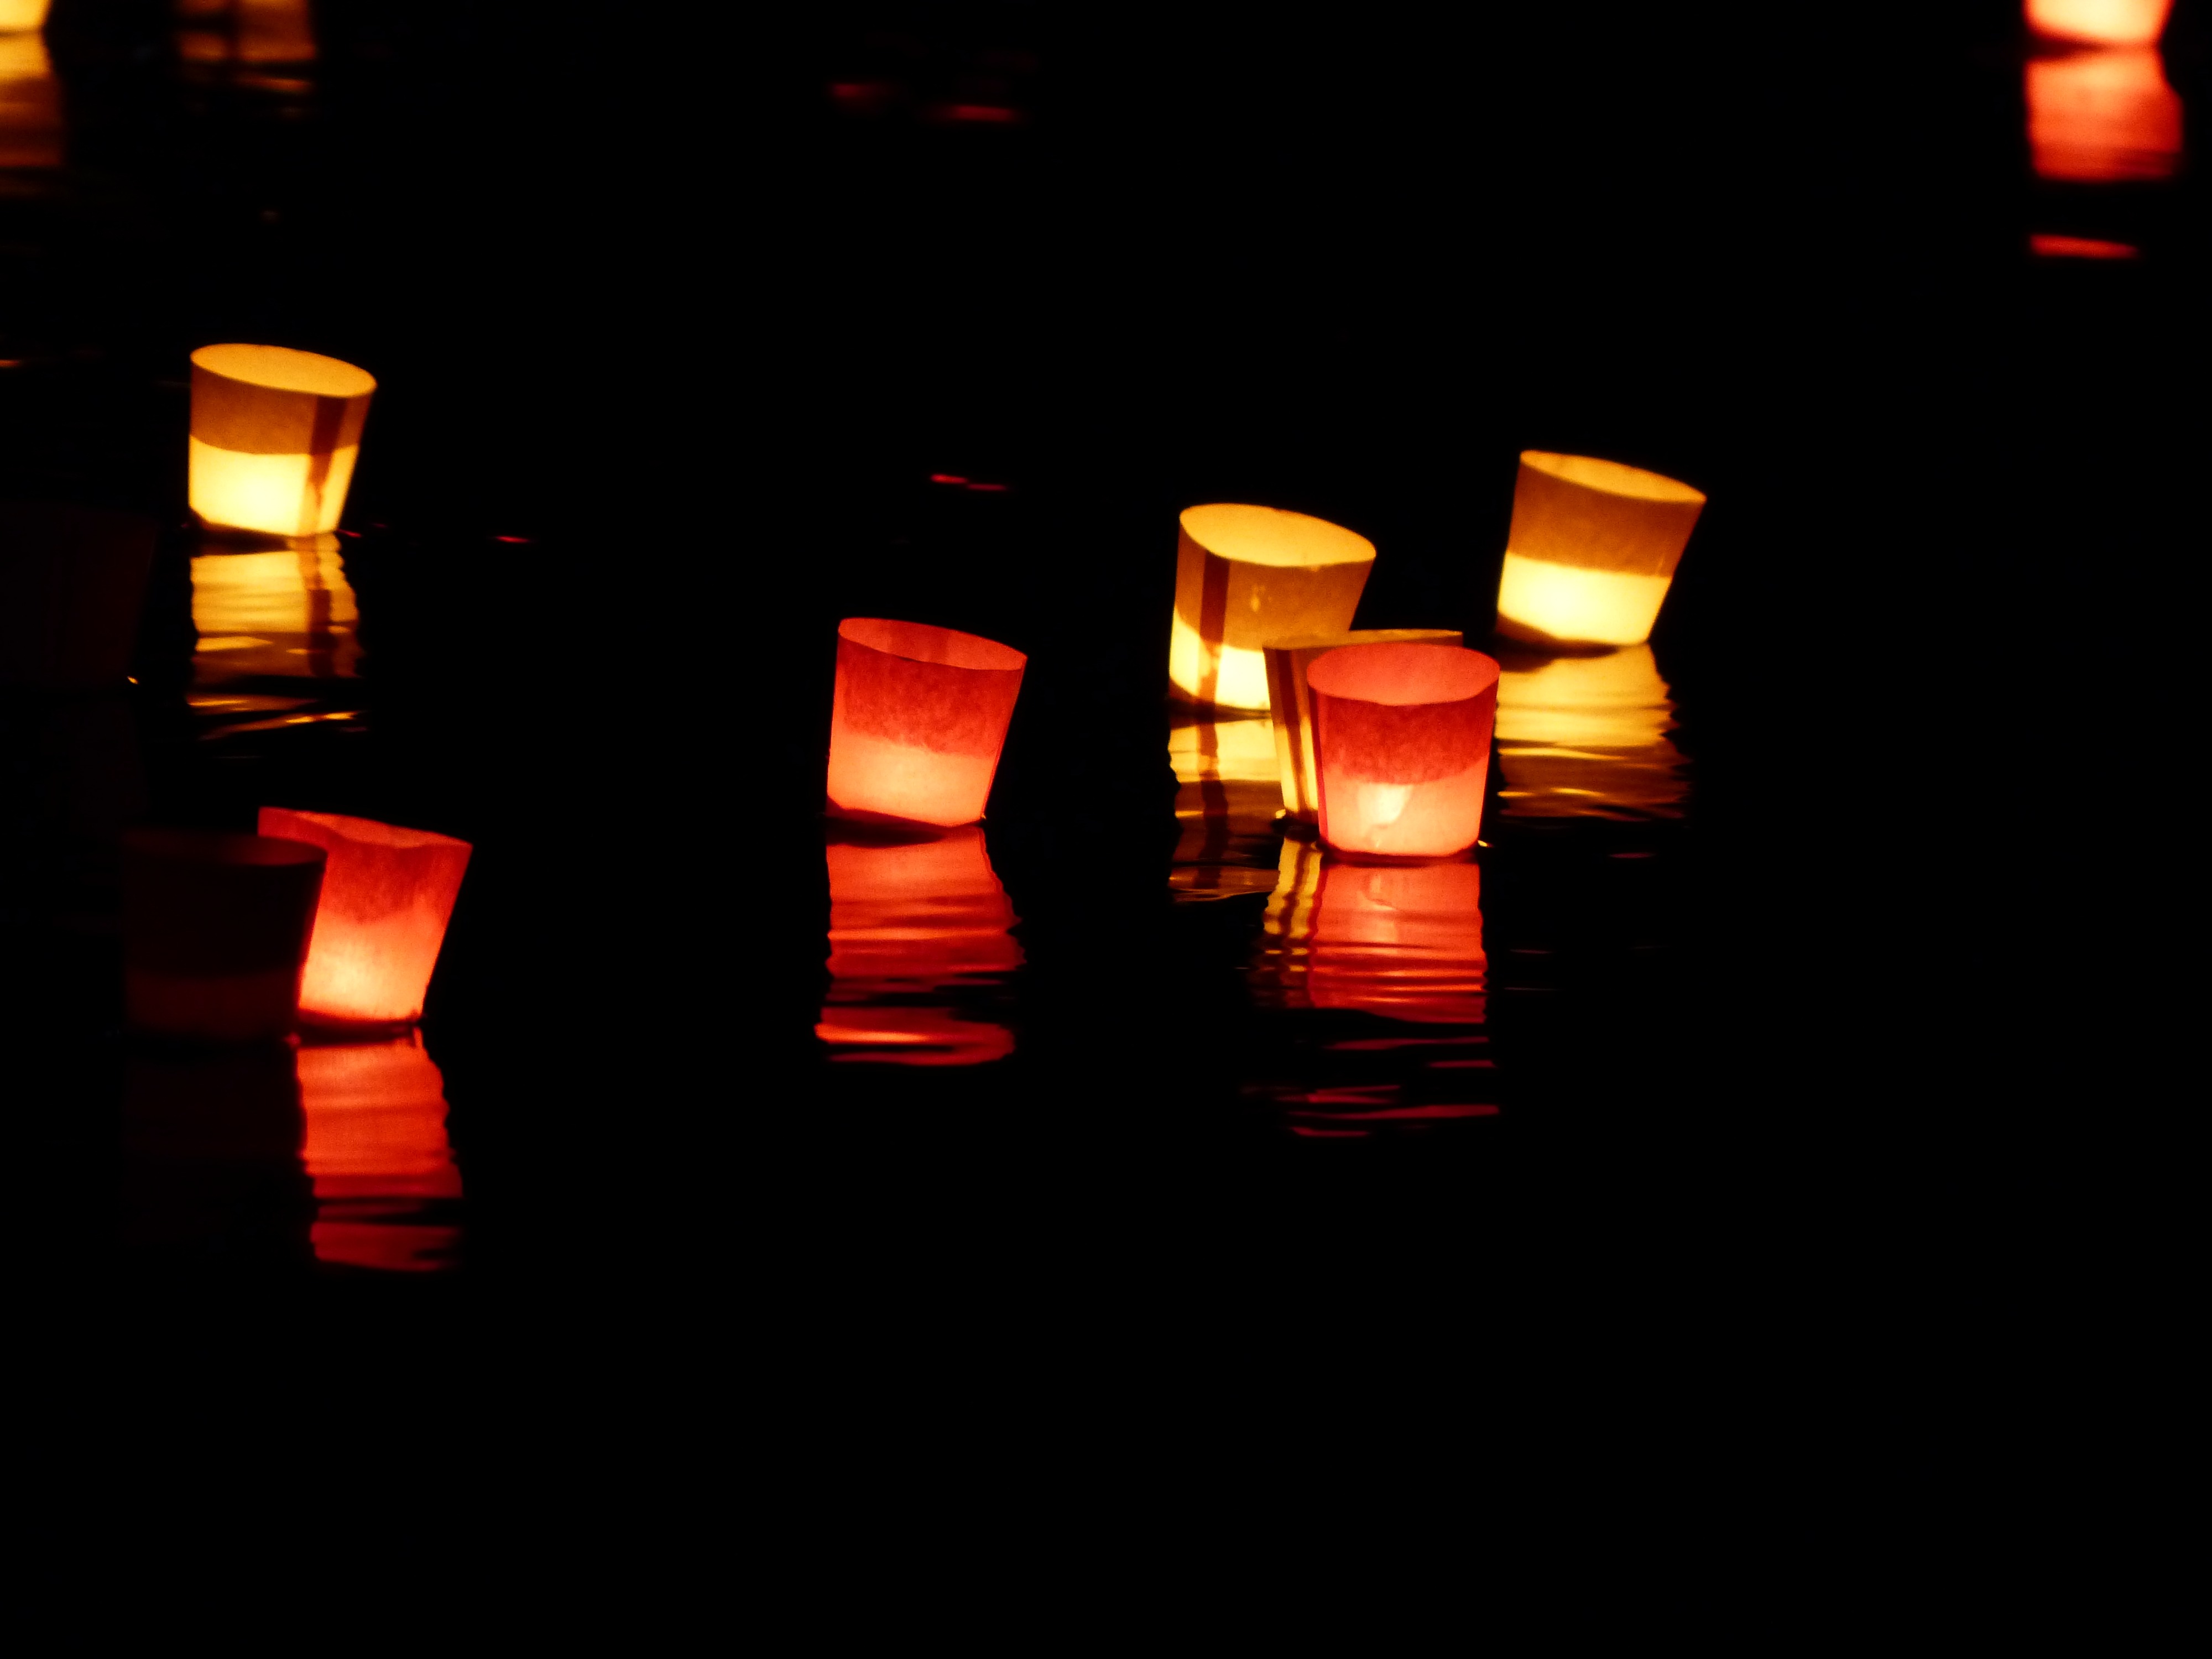
water, light, night, atmosphere, river, swim, love, evening, orange, lantern, red, romance, darkness, yellow, candle, lighting, heat, long exposure, font, festival, lights, candles, light fixture, mood, candlelight, ulm, festival of lights, floating candles, lights serenade